Tracey Emin

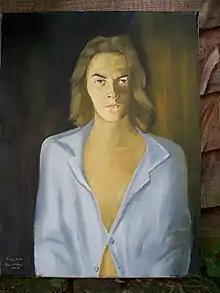
Portrait by Reginald Gray

Elton John collects Emin's work, as did George Michael. Michael and his partner Kenny Goss held the "A Tribute To Tracey Emin" exhibition in September 2007 at their Dallas-based museum, the Goss-Michael Foundation (formerly Goss Gallery).